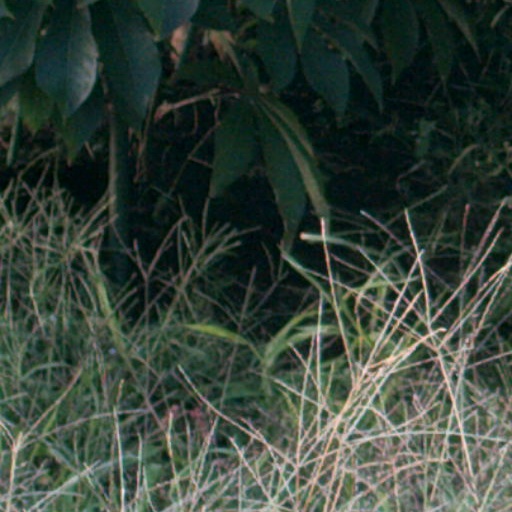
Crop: cassava